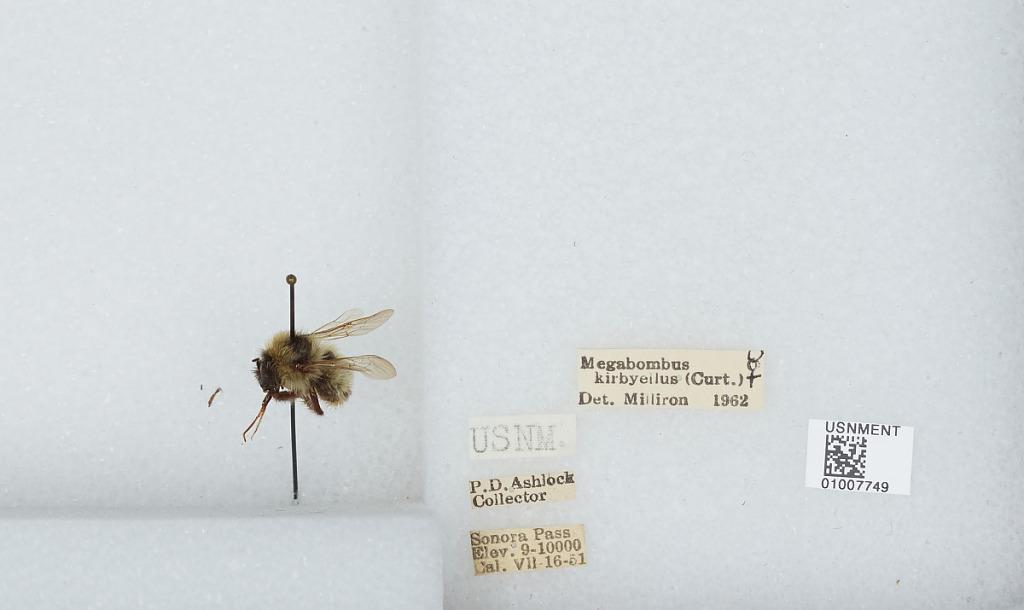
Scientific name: Bombus (Alpinobombus) balteatus Dahlbom
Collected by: P. Ashlock
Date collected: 1951-7-16
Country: United States
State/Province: California
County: Mono
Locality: Sonora Pass
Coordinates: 38.3278, -119.636
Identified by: Milliron